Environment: real
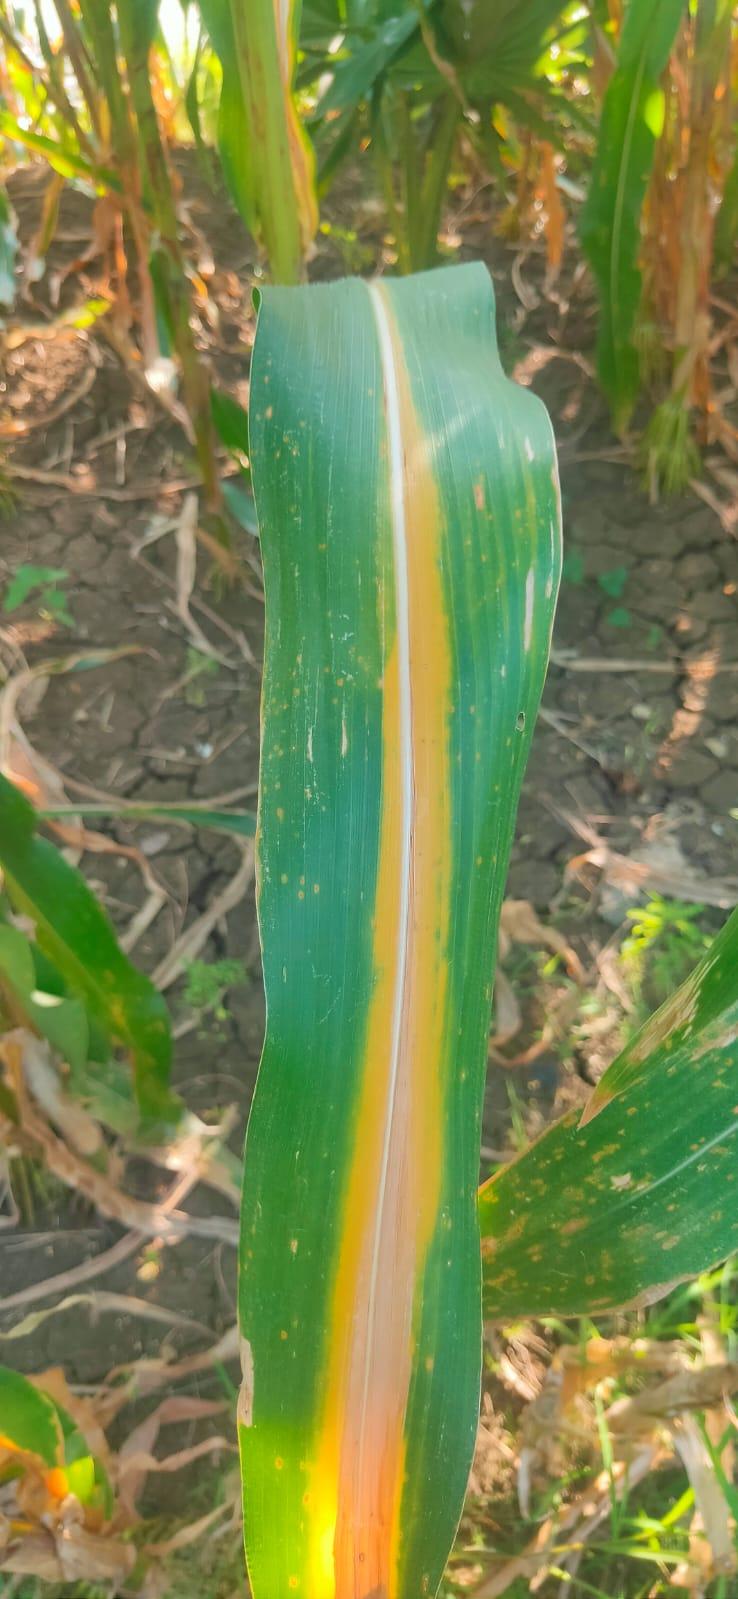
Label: nitrogen_deficiency